St. Thomas More Catholic Secondary School

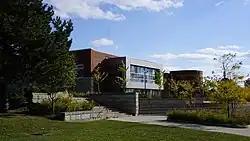

St. Thomas More Catholic Secondary School is a Catholic secondary school located in Hamilton. It is a part of the Hamilton-Wentworth Catholic District School Board and is located on the west side of the Hamilton Mountain. It serves the south-west of Hamilton as well as parts of Glanbrook and Ancaster.